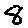
Label: 8